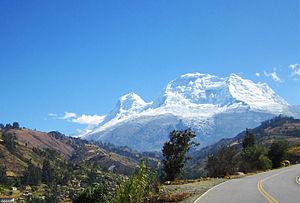
Le parc national de Huascarán est un parc national du Pérou. Il porte le nom du sommet le plus haut du pays, le Huascarán. Il recouvre une grande partie de la cordillère Blanche dans la partie centrale des Andes, dans la région d'Ancash. Le parc couvre une superficie de 340 000 ha, il est géré par la SERNANP. Il est classé au Patrimoine mondial par l'UNESCO en 1985. Réputé auprès des adeptes de l'alpinisme bien, il abrite une biodiversité unique avec des espèces végétales telles que la Reine des Andes, des arbres du genre Polylepis et Buddleja et des animaux tels que des ours à lunettes, condors, des vigognes et des tarucas.